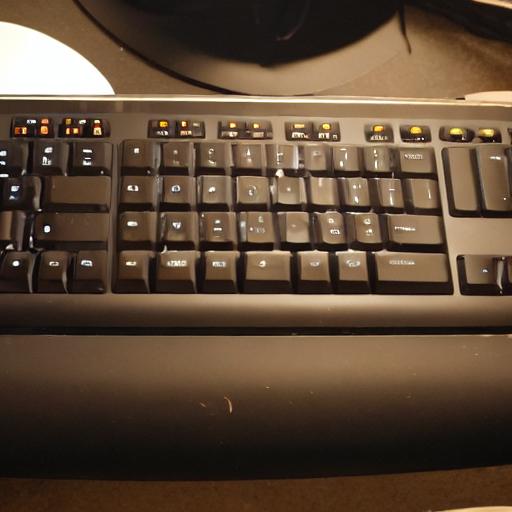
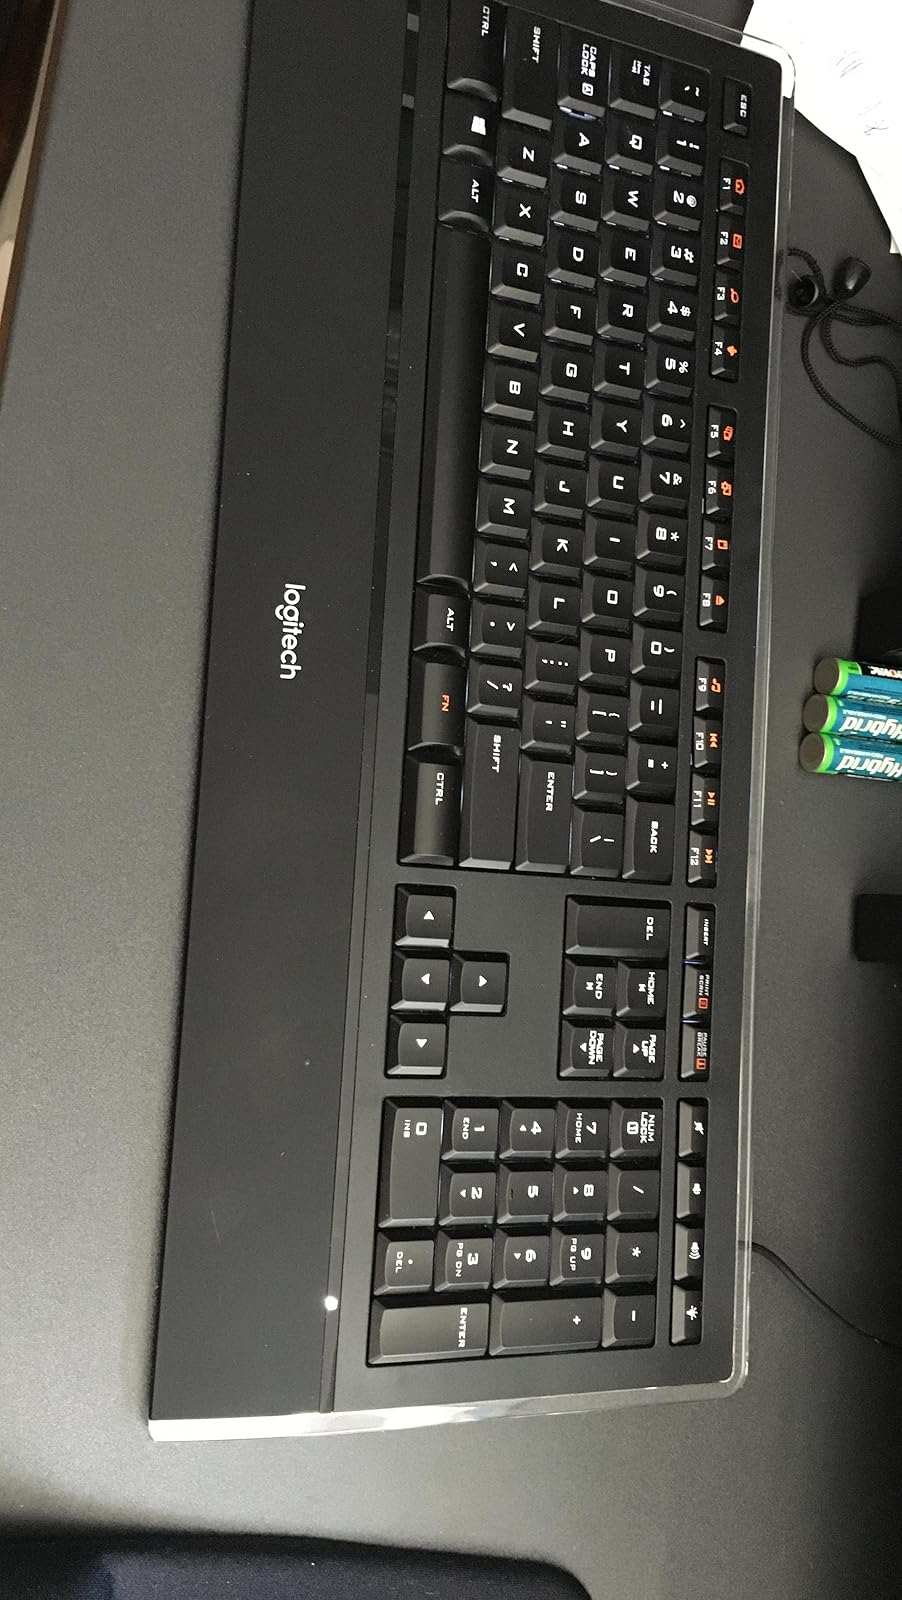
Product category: keyboard
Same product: no